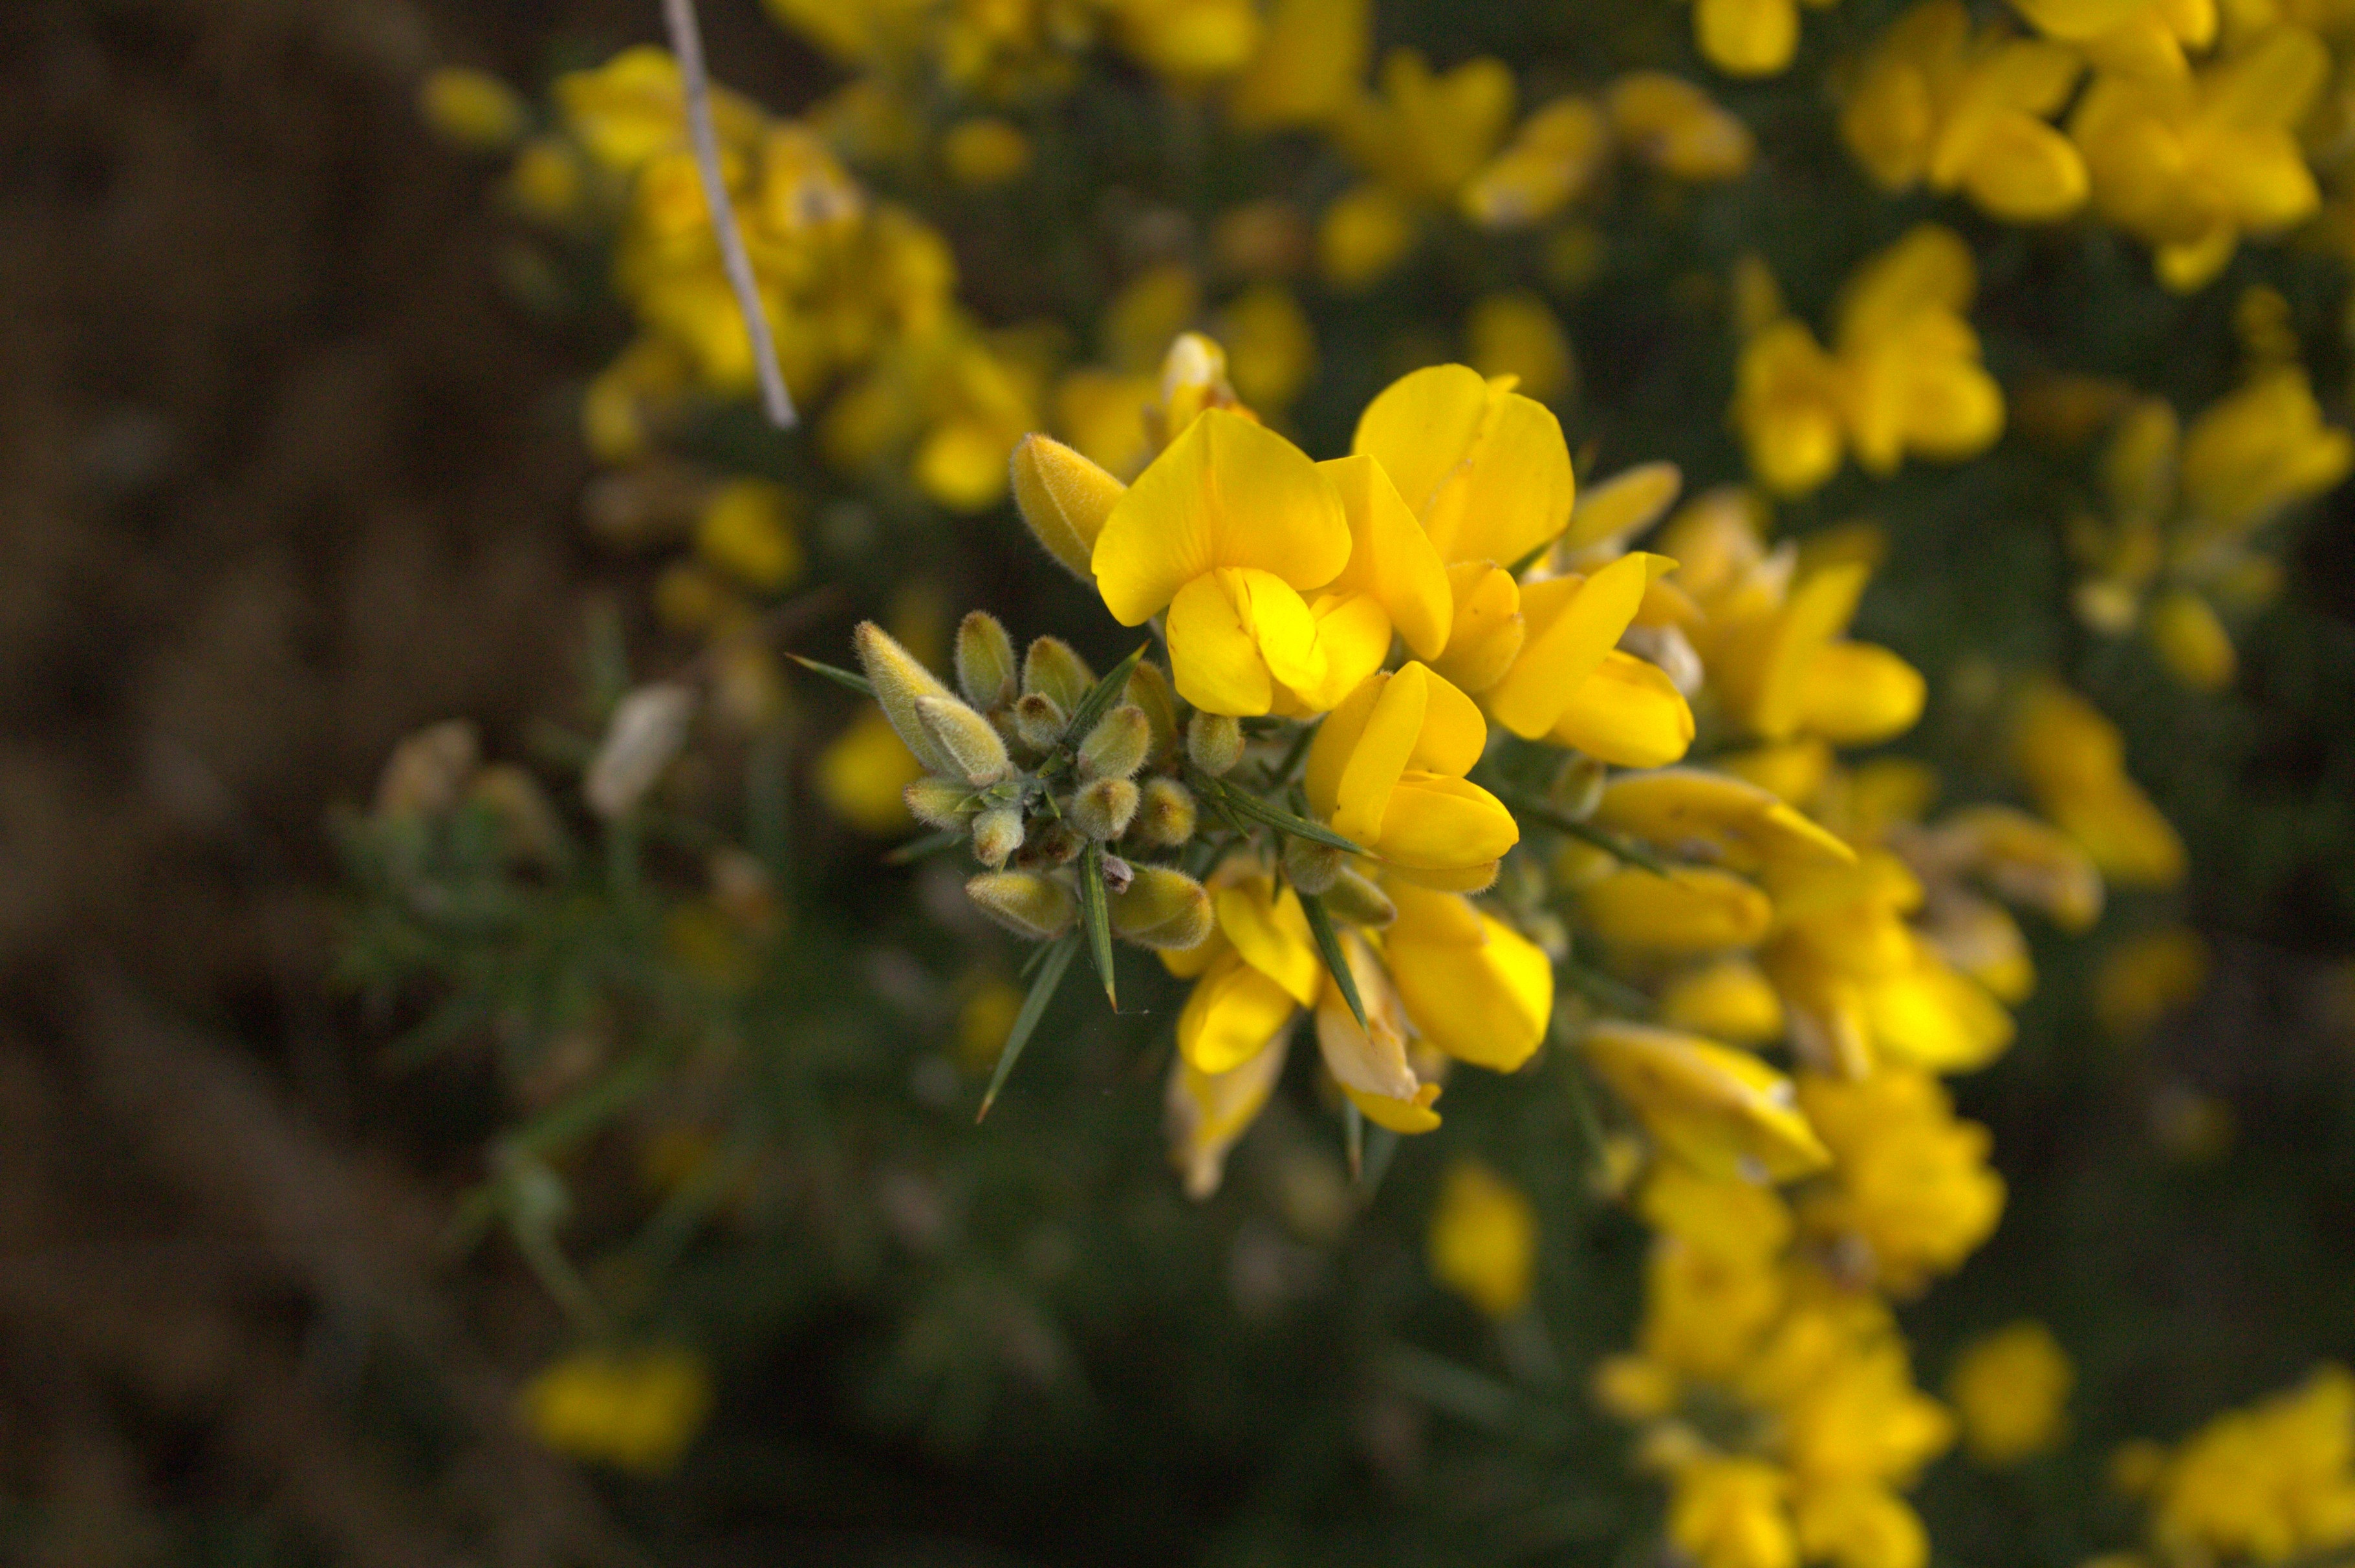
nature, blossom, plant, white, field, sunlight, flower, petal, bloom, summer, floral, food, green, produce, vegetable, color, natural, colorful, yellow, garden, flora, season, rapeseed, wildflower, flowers, shrub, bright, rue, yellow flowers, mustard, brassica, macro photography, flowering plant, subshrub, land plant, mustard plant